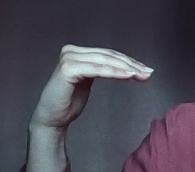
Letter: haa